Greece runestones

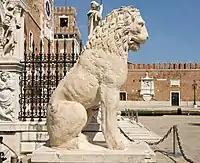
The Piraeus Lion with a runic inscription, now in Venice

About 3,000 runestones from the Viking Age have been discovered in Scandinavia of which c. 2,700 were raised within what today is Sweden. As many as 1,277 of them were raised in the province of Uppland alone. The Viking Age coincided with the Christianisation of Scandinavia, and in many districts c. 50% of the stone inscriptions have traces of Christianity. In Uppland, c. 70% of the inscriptions are explicitly Christian, which is shown by engraved crosses or added Christian prayers, while only a few runestones are explicitly pagan. The runestone tradition probably died out before 1100, and at the latest by 1125.